Žirmūnai

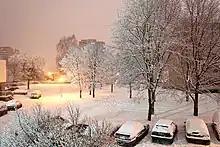
Residential quarter at night in winter

In 2005, 2,317 crimes were registered in the Žirmūnai elderate. This is the third highest figure among Vilnius' elderates, behind the Old Town and Naujamiestis. Using the population data of the latest available census (2001), this would amount to about 48.9 crimes per 1,000 residents per year (only the eighth highest figure, due to the elderate's large population; Vilnius' total crime rate, using the same population data, would be about 51 crimes per 1,000 residents). In terms of crime density, 406.5 crimes per 1 square kilometre were registered (the fourth highest figure, behind the Old Town, Naujamiestis and Šnipiškės; Vilnius' total crime density, using the same population data, would be about 70.4).